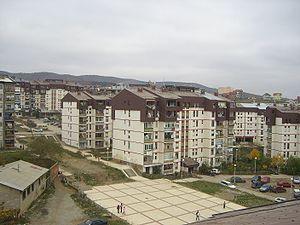
Bregu i Diellit est un district de Pristina, la capitale du Kosovo.